Andean textiles

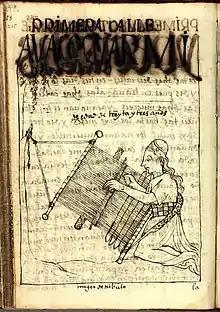
A page from the El primer nueva corónica y buen gobierno by Felipe Guaman Poma de Ayala, ca. 1600. Traditional Inca weaving, as depicted in Spanish text.

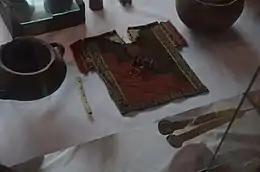
A miniature unku shirt for children.

Many textiles, such as baskets and fishing nets, did not require the use of a loom. The Andeans used the back strap loom to create woven textiles, as chronicled in El primer nueva corónica y buen gobierno. Several techniques were used to produce fabric, including plain weave, tapestry weave, and scroll weave. Smaller woven pieces produced on the same loom were often stitched together to create a larger fabric. Borders of embroidered tunics and mantles are often decorated with yarn tassels or fringe.